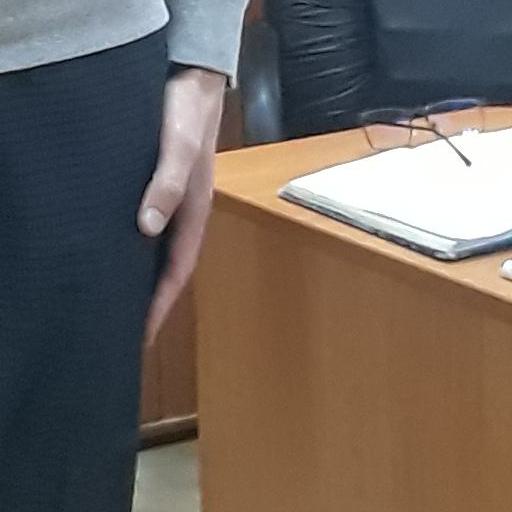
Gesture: no_gesture